Vittoria Baldino

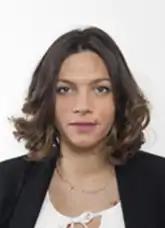

Vittoria Baldino (born 28 May 1988) is an Italian politician and lawyer. She was elected to be a deputy to the Parliament of Italy in the 2018 Italian general election for the Legislature XVIII of Italy.